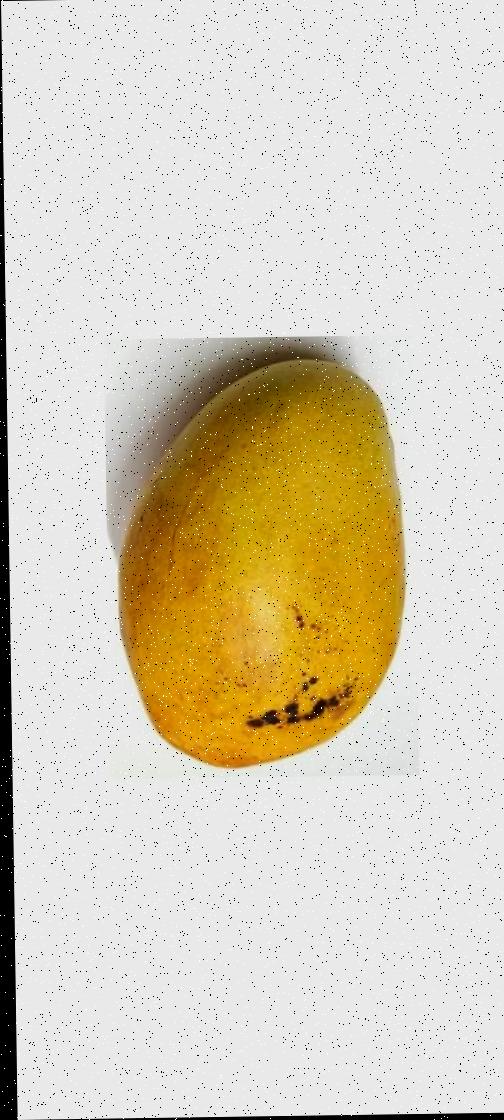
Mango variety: Bari-11